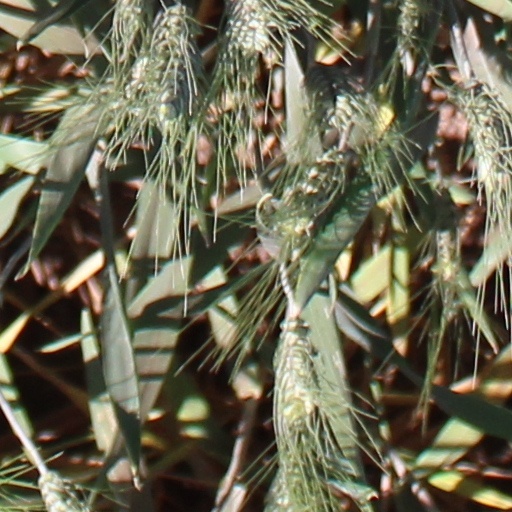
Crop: wheat